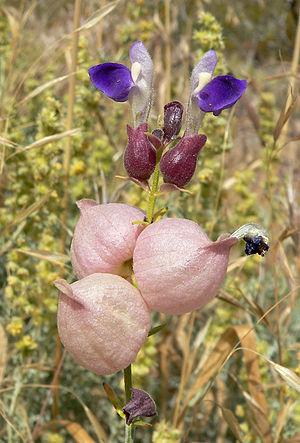
Salazaria mexicana est une plante de la famille des Lamiaceae, originaire du sud-ouest des États-Unis et du nord du Mexique. Elle représente la seule espèce du genre Salazaria.